U.S. Route 27 in Michigan

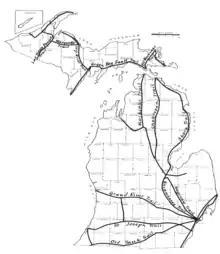
Map of the pre-statehood Indian trails

In southern Eaton County, the freeway parallels the Battle Creek River north of the junction with M-78. Near Olivet, I-69/US 27 began to turn in a northeasterly direction. As it continued in that direction, it ran to the north side of Olivet. On the south side of Charlotte, I-69/US 27 turned northward, traversing an area to the east of downtown and crossing the former routing of US 27, which is now part of the business loop for the city. Further north, the freeway has a junction with M-50, a bridge over the Battle Creek River, and an interchange with the northern end of the business loop next to Fitch H. Beach Airport. North of the airport, I-69/US 27 turned northeasterly again and paralleled Lansing Road, the former route of US 27/M-78. The freeway meets the southern end of M-100 near Potterville and continues onto the Lansing–East Lansing metropolitan area. Southwest of the state's capital city, I-69/US 27 crossed over Lansing Road near Lansing Delta Township Assembly, a factory for General Motors; northeast of the complex, I-69/US 27 merged into I-96. The combined I-96/I-69/US 27 ran northward through the suburban edges of the Lansing area, intersecting the western ends of I-496 and the BL I-69 for Lansing. The freeway enters Clinton County, and just north of a crossing of the Grand River, I-69/US 27 turned eastward to separate from I-96. As a part of the larger interchange with I-96, I-69/US 27 crossed BL I-96 (Grand River Avenue) without any connections.